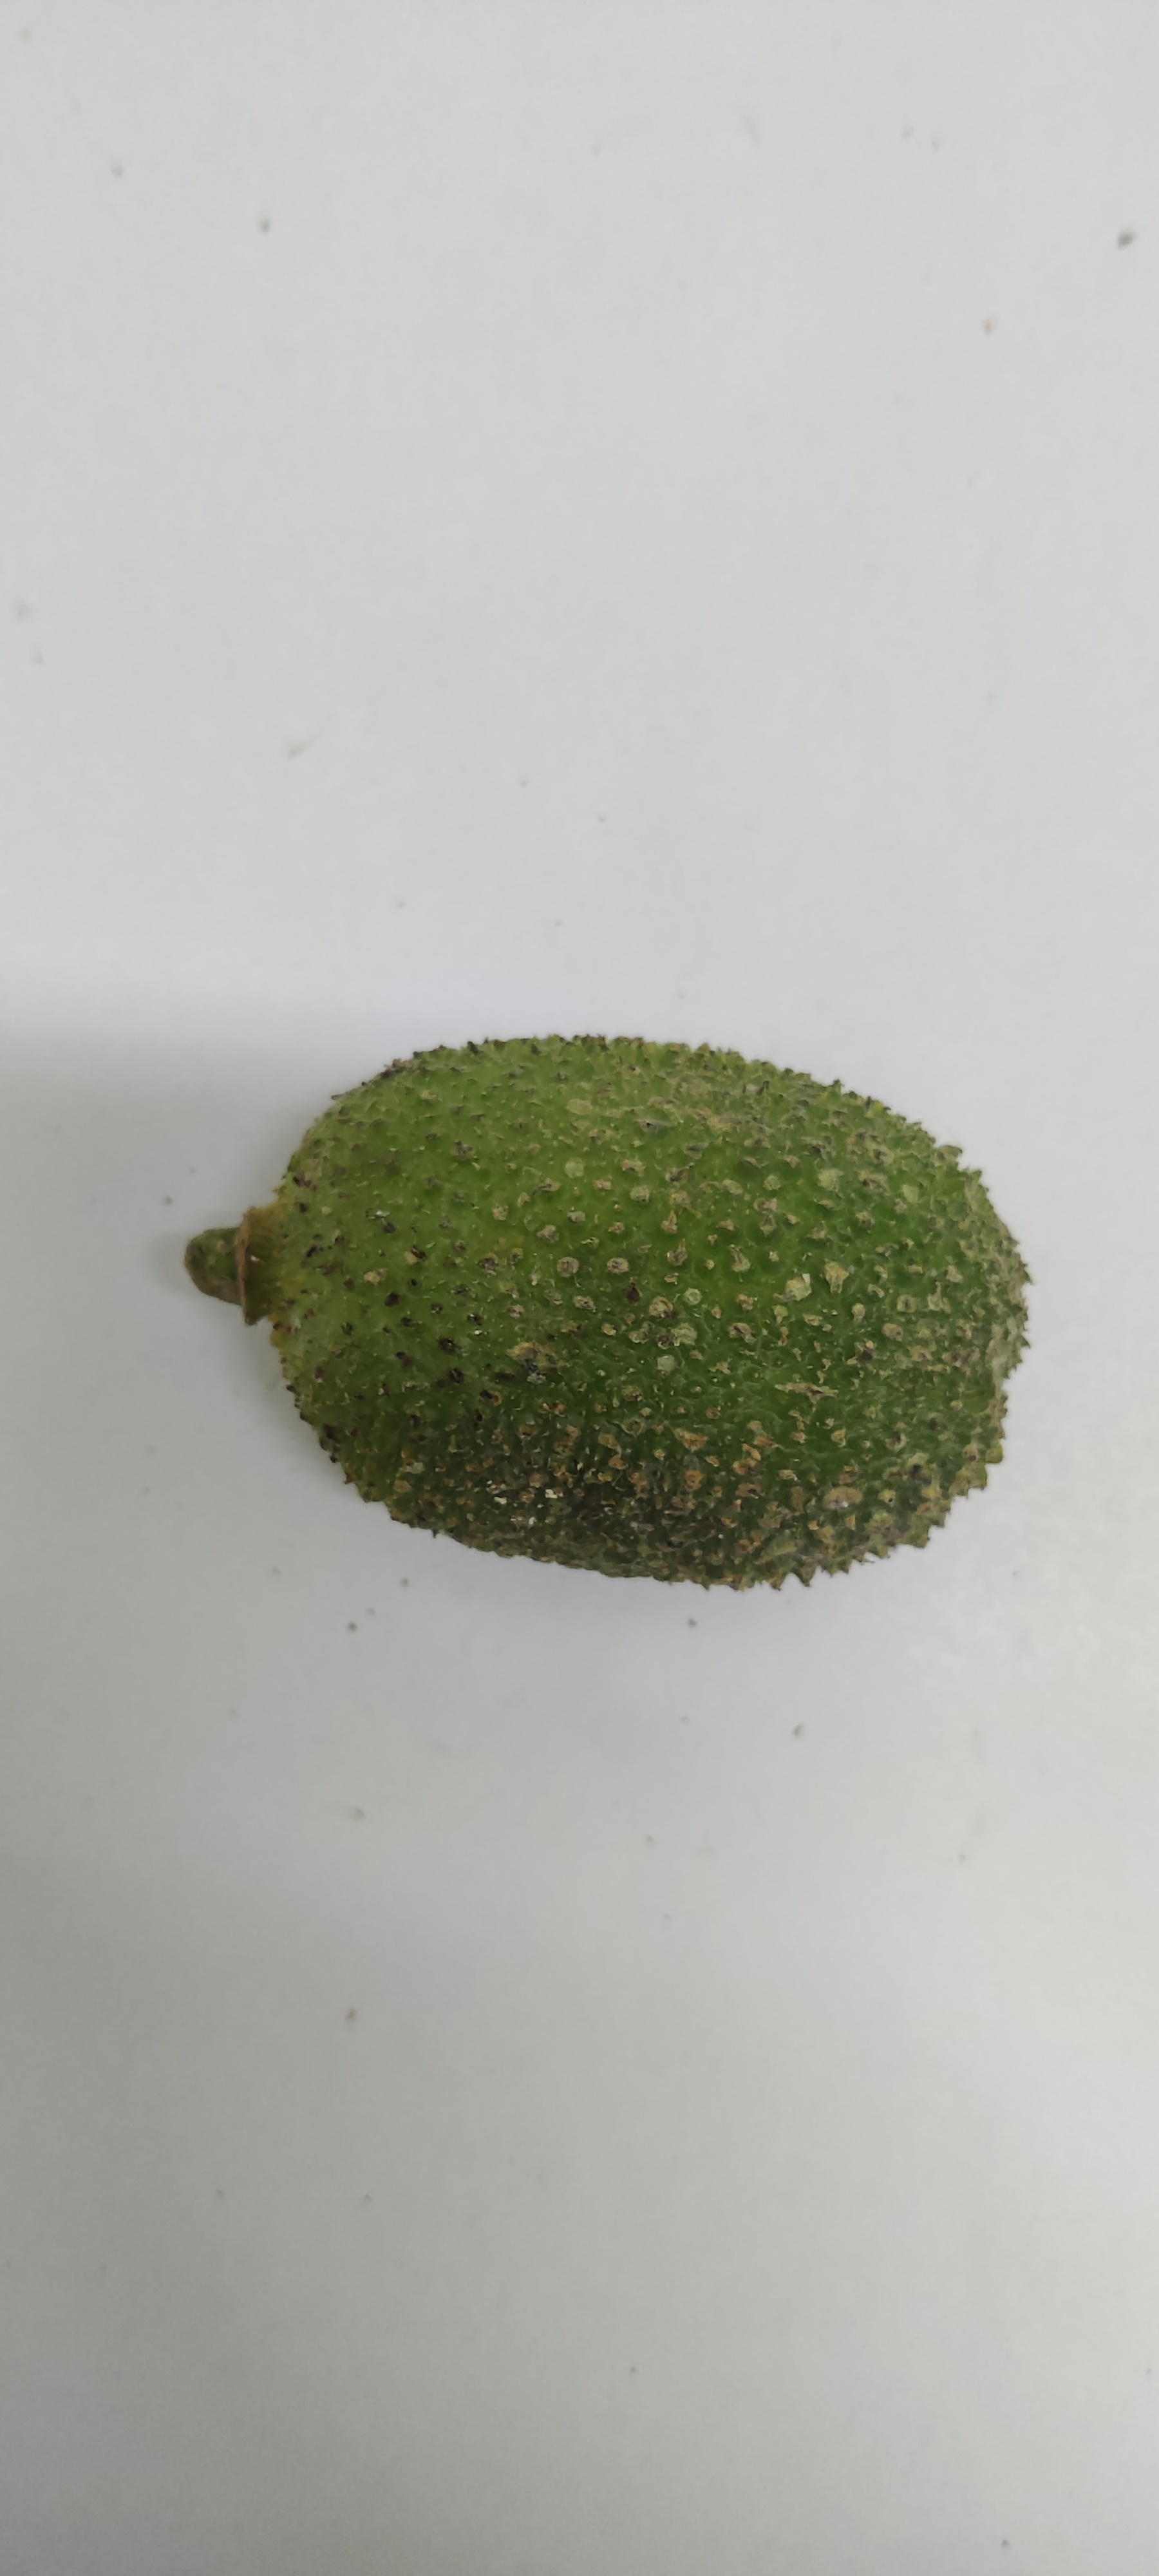
Crop: Spiny Gourd
Condition: Severely Damaged